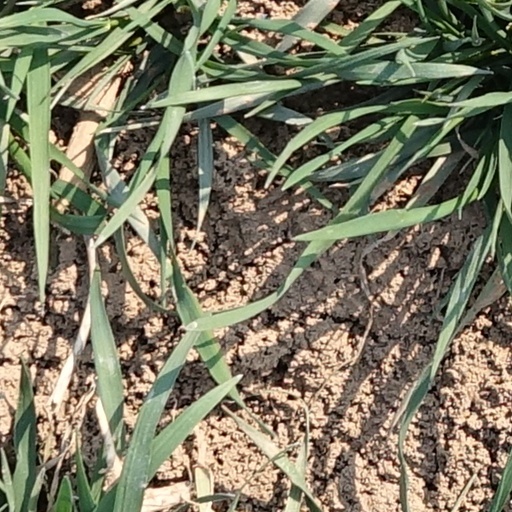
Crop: wheat